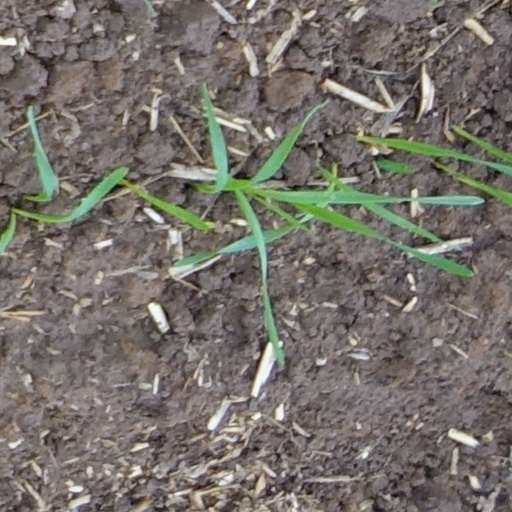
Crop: wheat